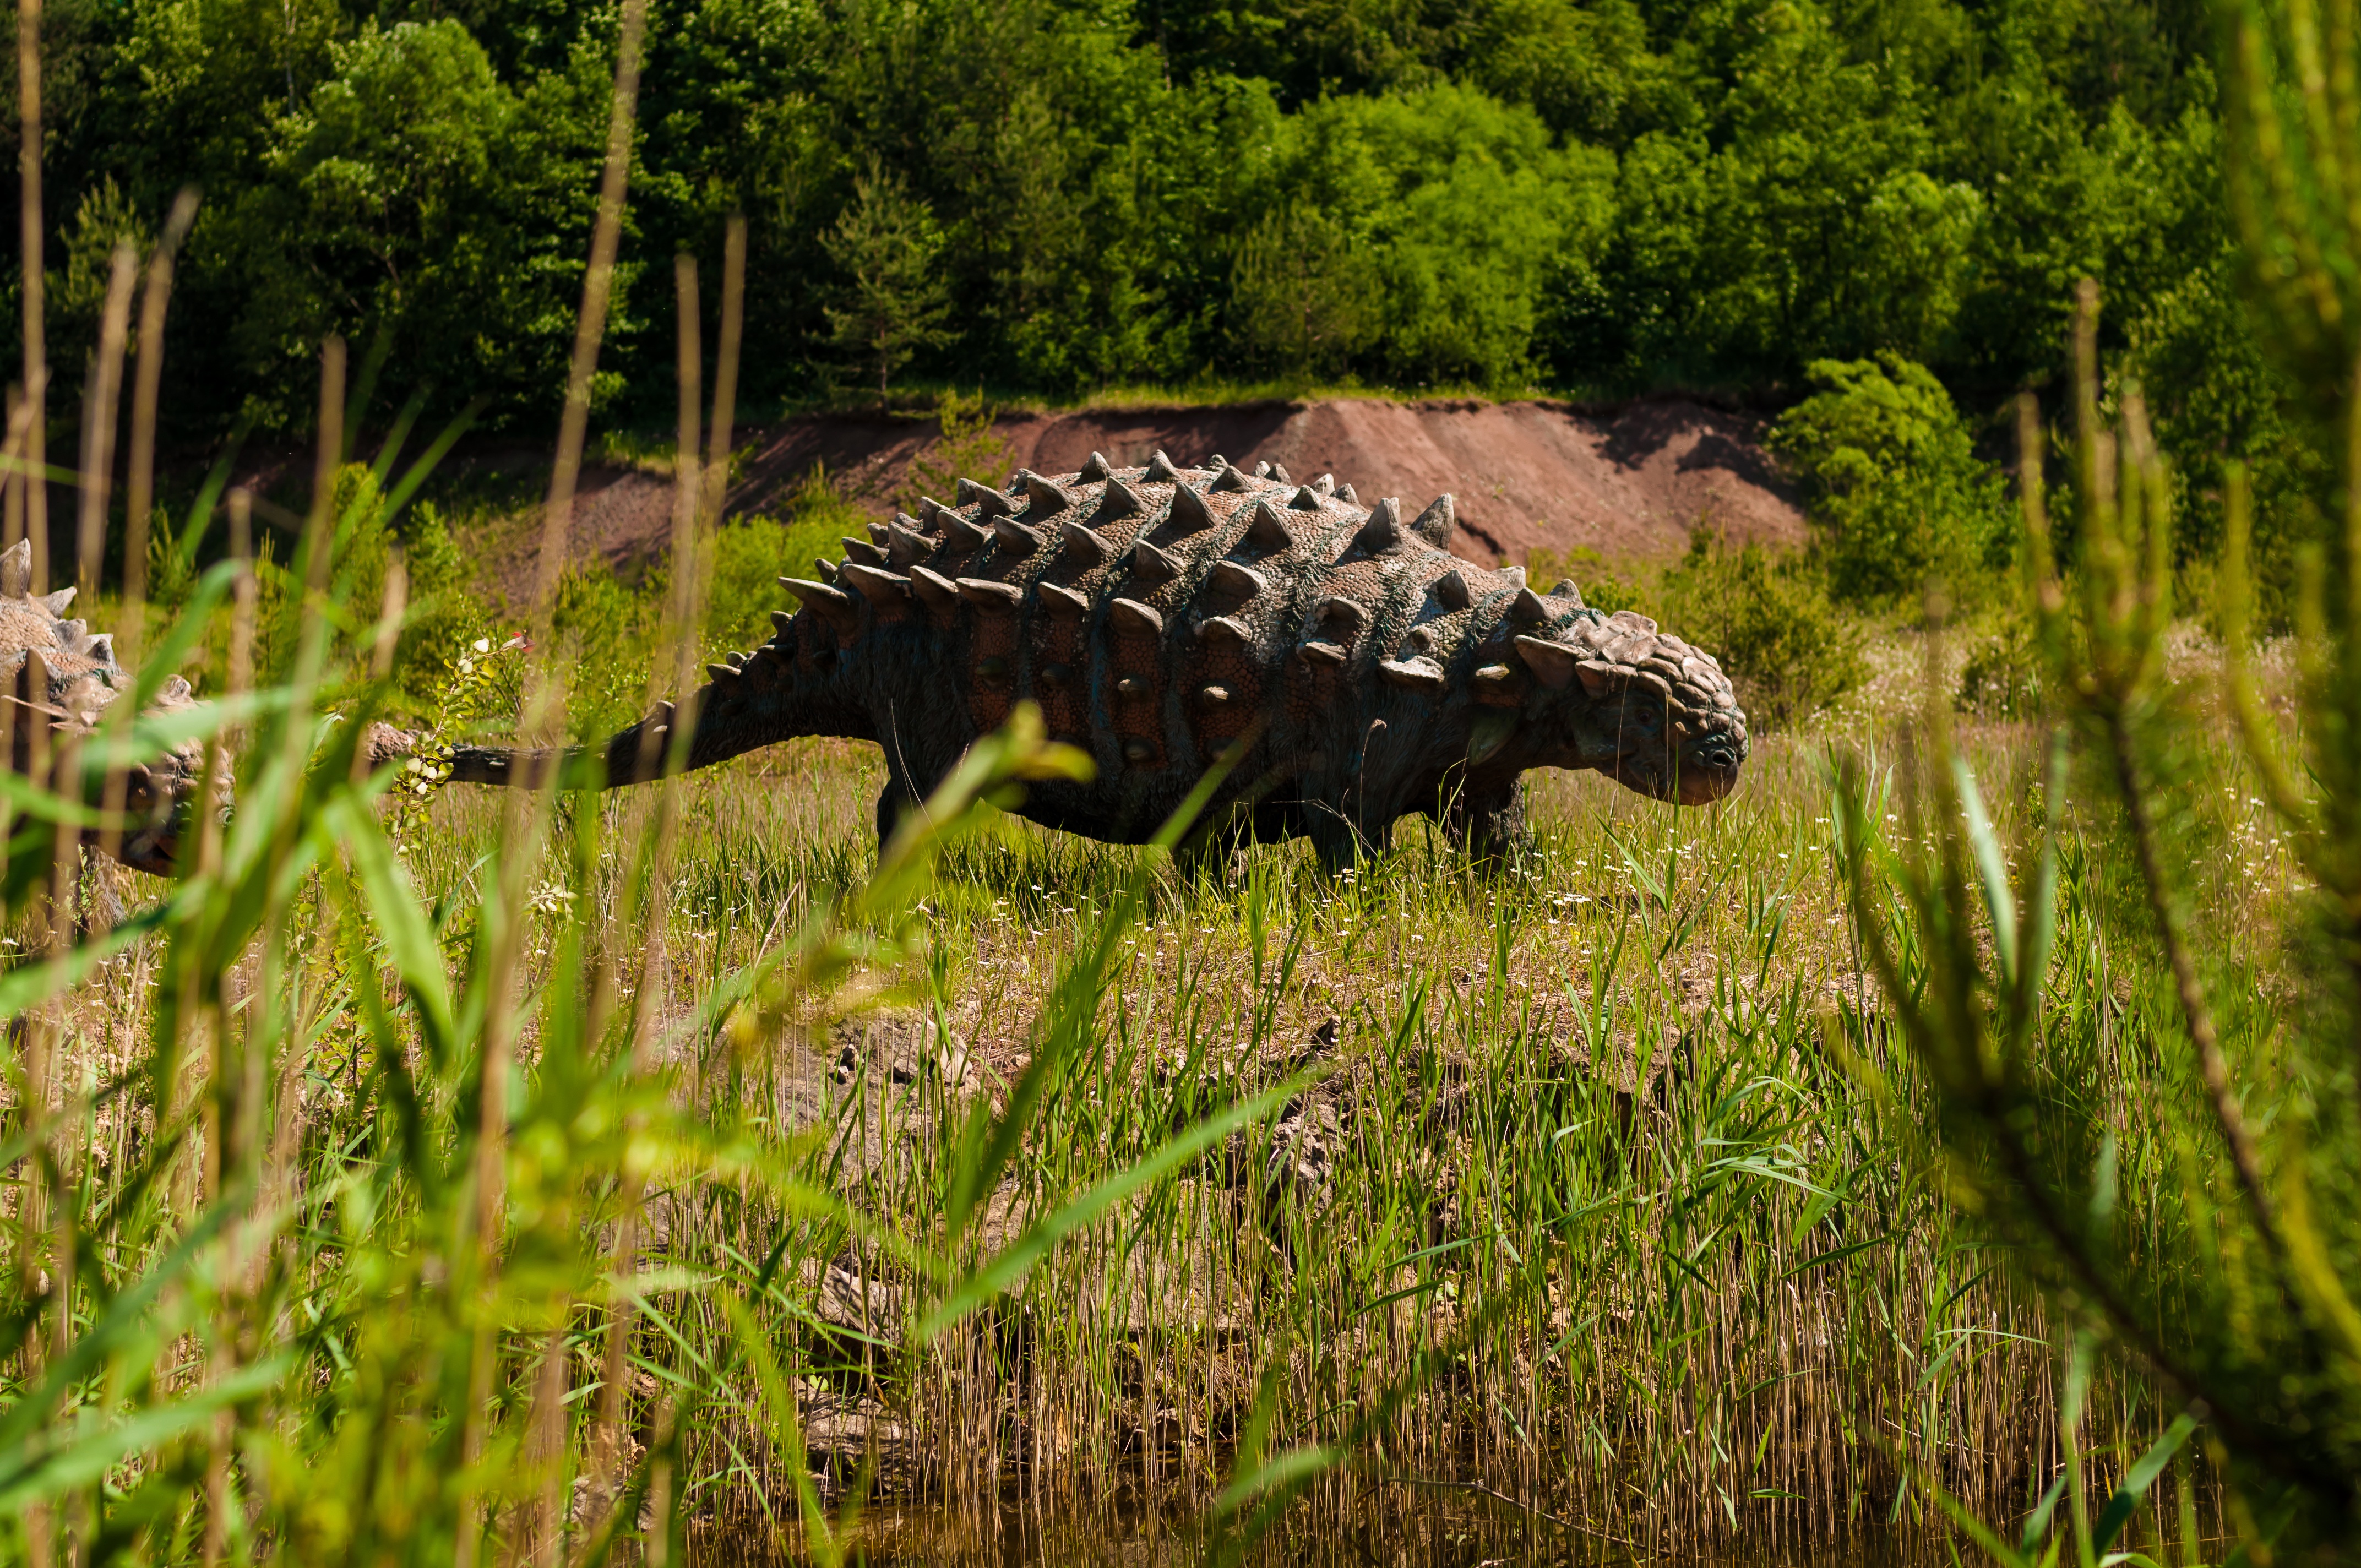
forest, swamp, open, old, animal, wildlife, model, jungle, natural, park, mammal, ancient, predator, reptile, dead, fauna, lizard, shark, mouth, great, legs, rainforest, poland, wetland, insects, vertebrate, monster, giant, dragon, age, history, skeleton, large, fossil, rex, exhibition, bad, dinosaur, hunter, tooth, extinct, ecosystem, prehistoric, paleontology, tyrannosaurus, stegosaurus, evil, pterodactyl, jurassic, triceratops, carnivores, dino, allosaurus, the figurine, jaws, gad, terrible, excursions, monstrous, theropods, spinosaurus, giganotosaurus, afrovenator, acrocanthosaurus, ceratosaurus, masiakazaur, sauropodomorpha, diplodocus, brachiosaurus, argentinosaurus, ceratopsians, centrosaurus, stygimoloch, ornithopods, iguanodon, edmontosaurus, heterodontozaur, abrictosaurus, kentrosaurus, akantofolis, animantarks, ankylosaurid, tanystropheus, quetzalcoatlus, plesiosaur, yi, jurapark, krasiej w